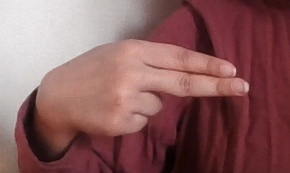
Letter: ain